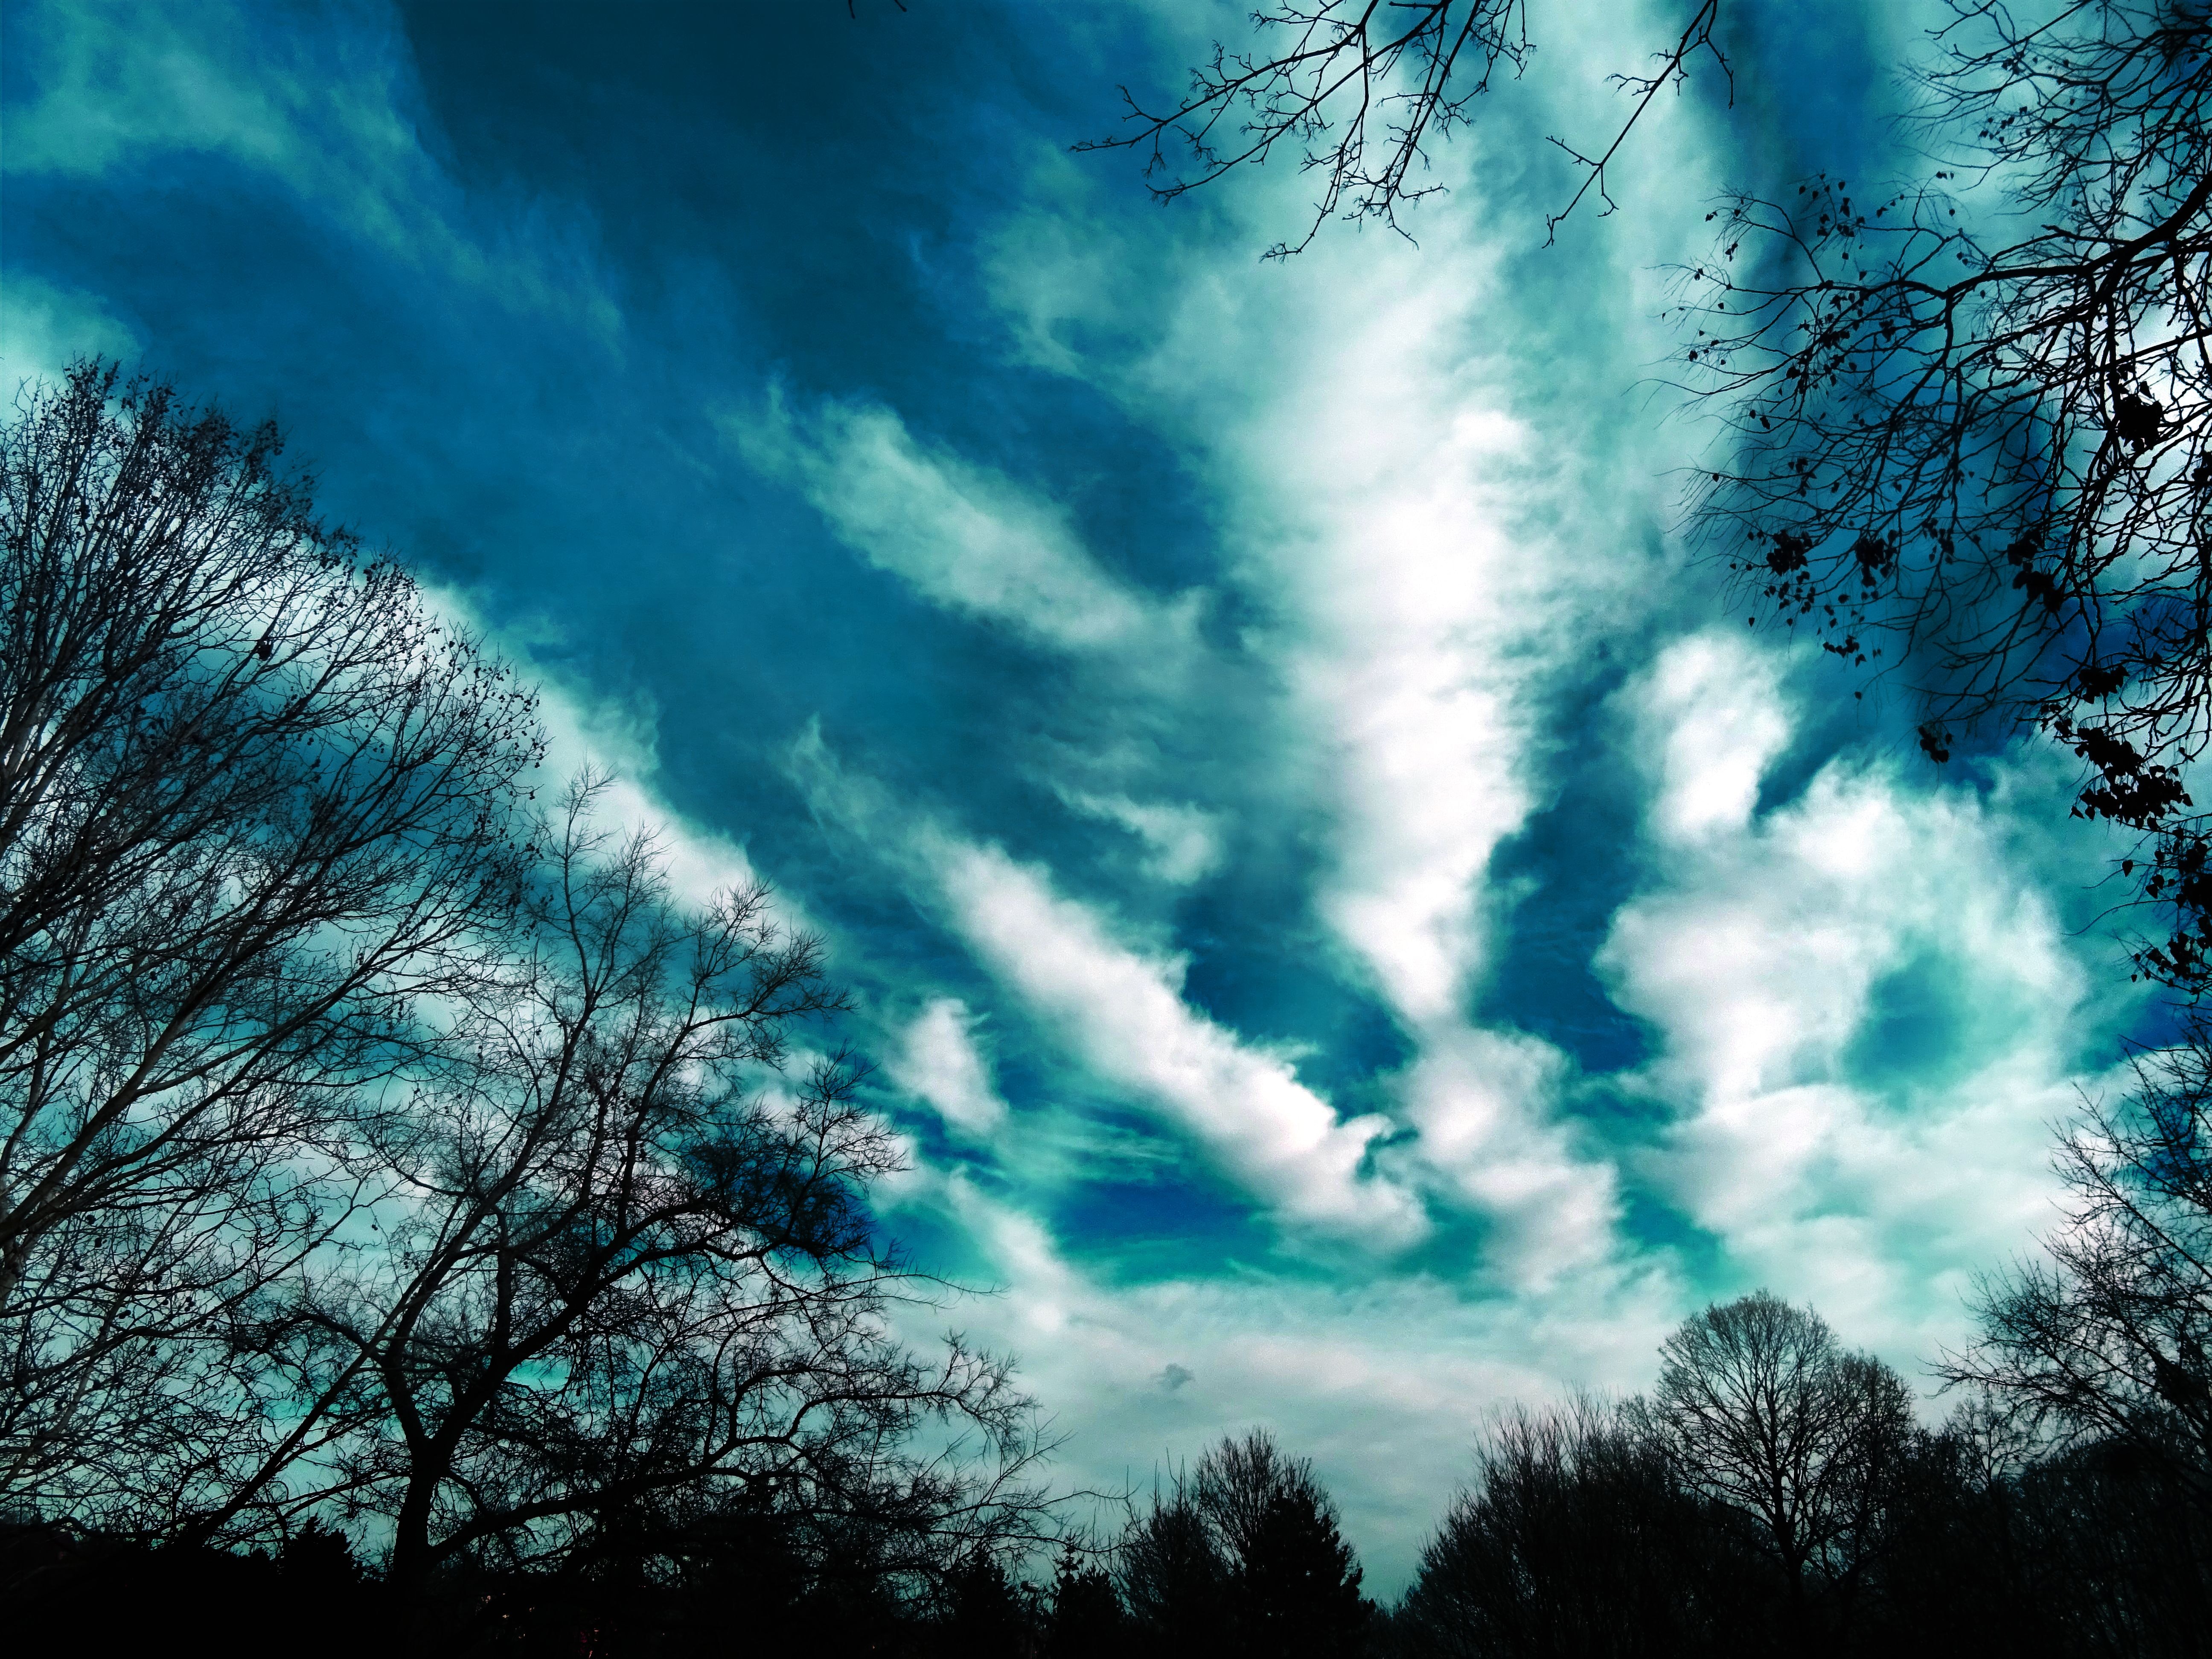
sky, cloud, blue, daytime, nature, natural landscape, tree, atmosphere, atmospheric phenomenon, branch, sunlight, morning, woody plant, meteorological phenomenon, cumulus, evening, plant, landscape, photography, winter, space, forest